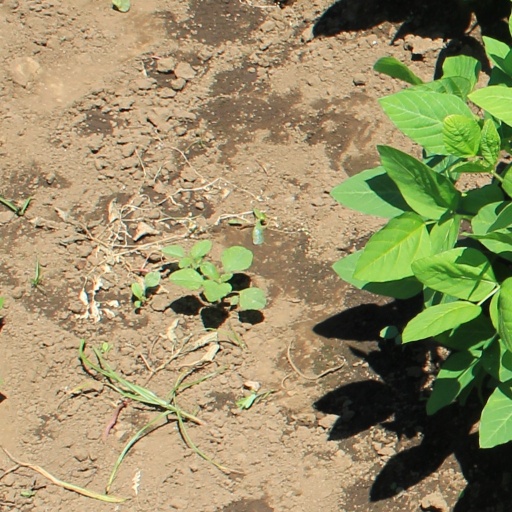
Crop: soybean